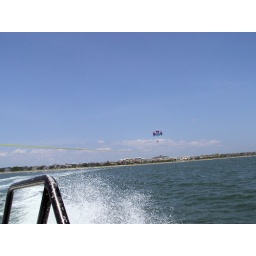
The driver dropped them low over the beach to make his phone number visible to the people below.